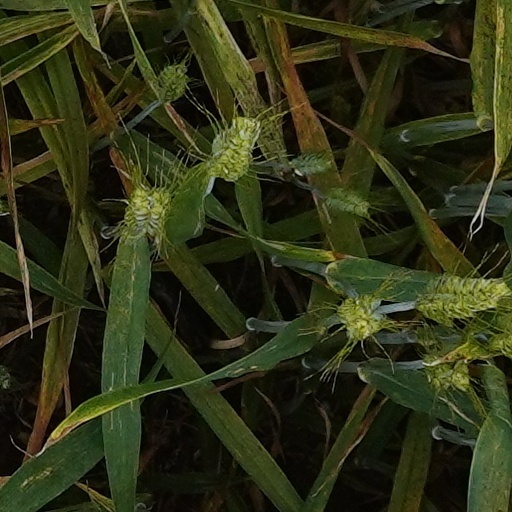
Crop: wheat